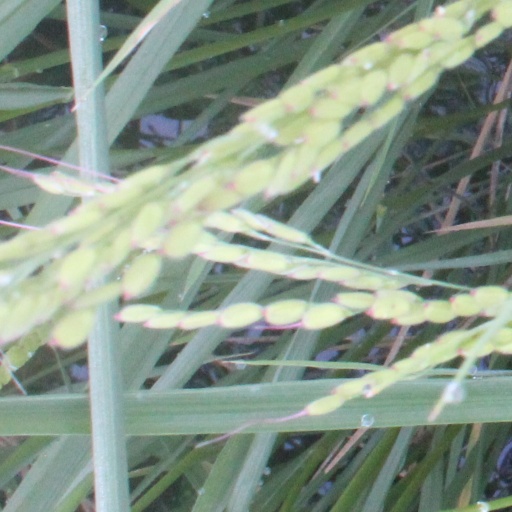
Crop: rice